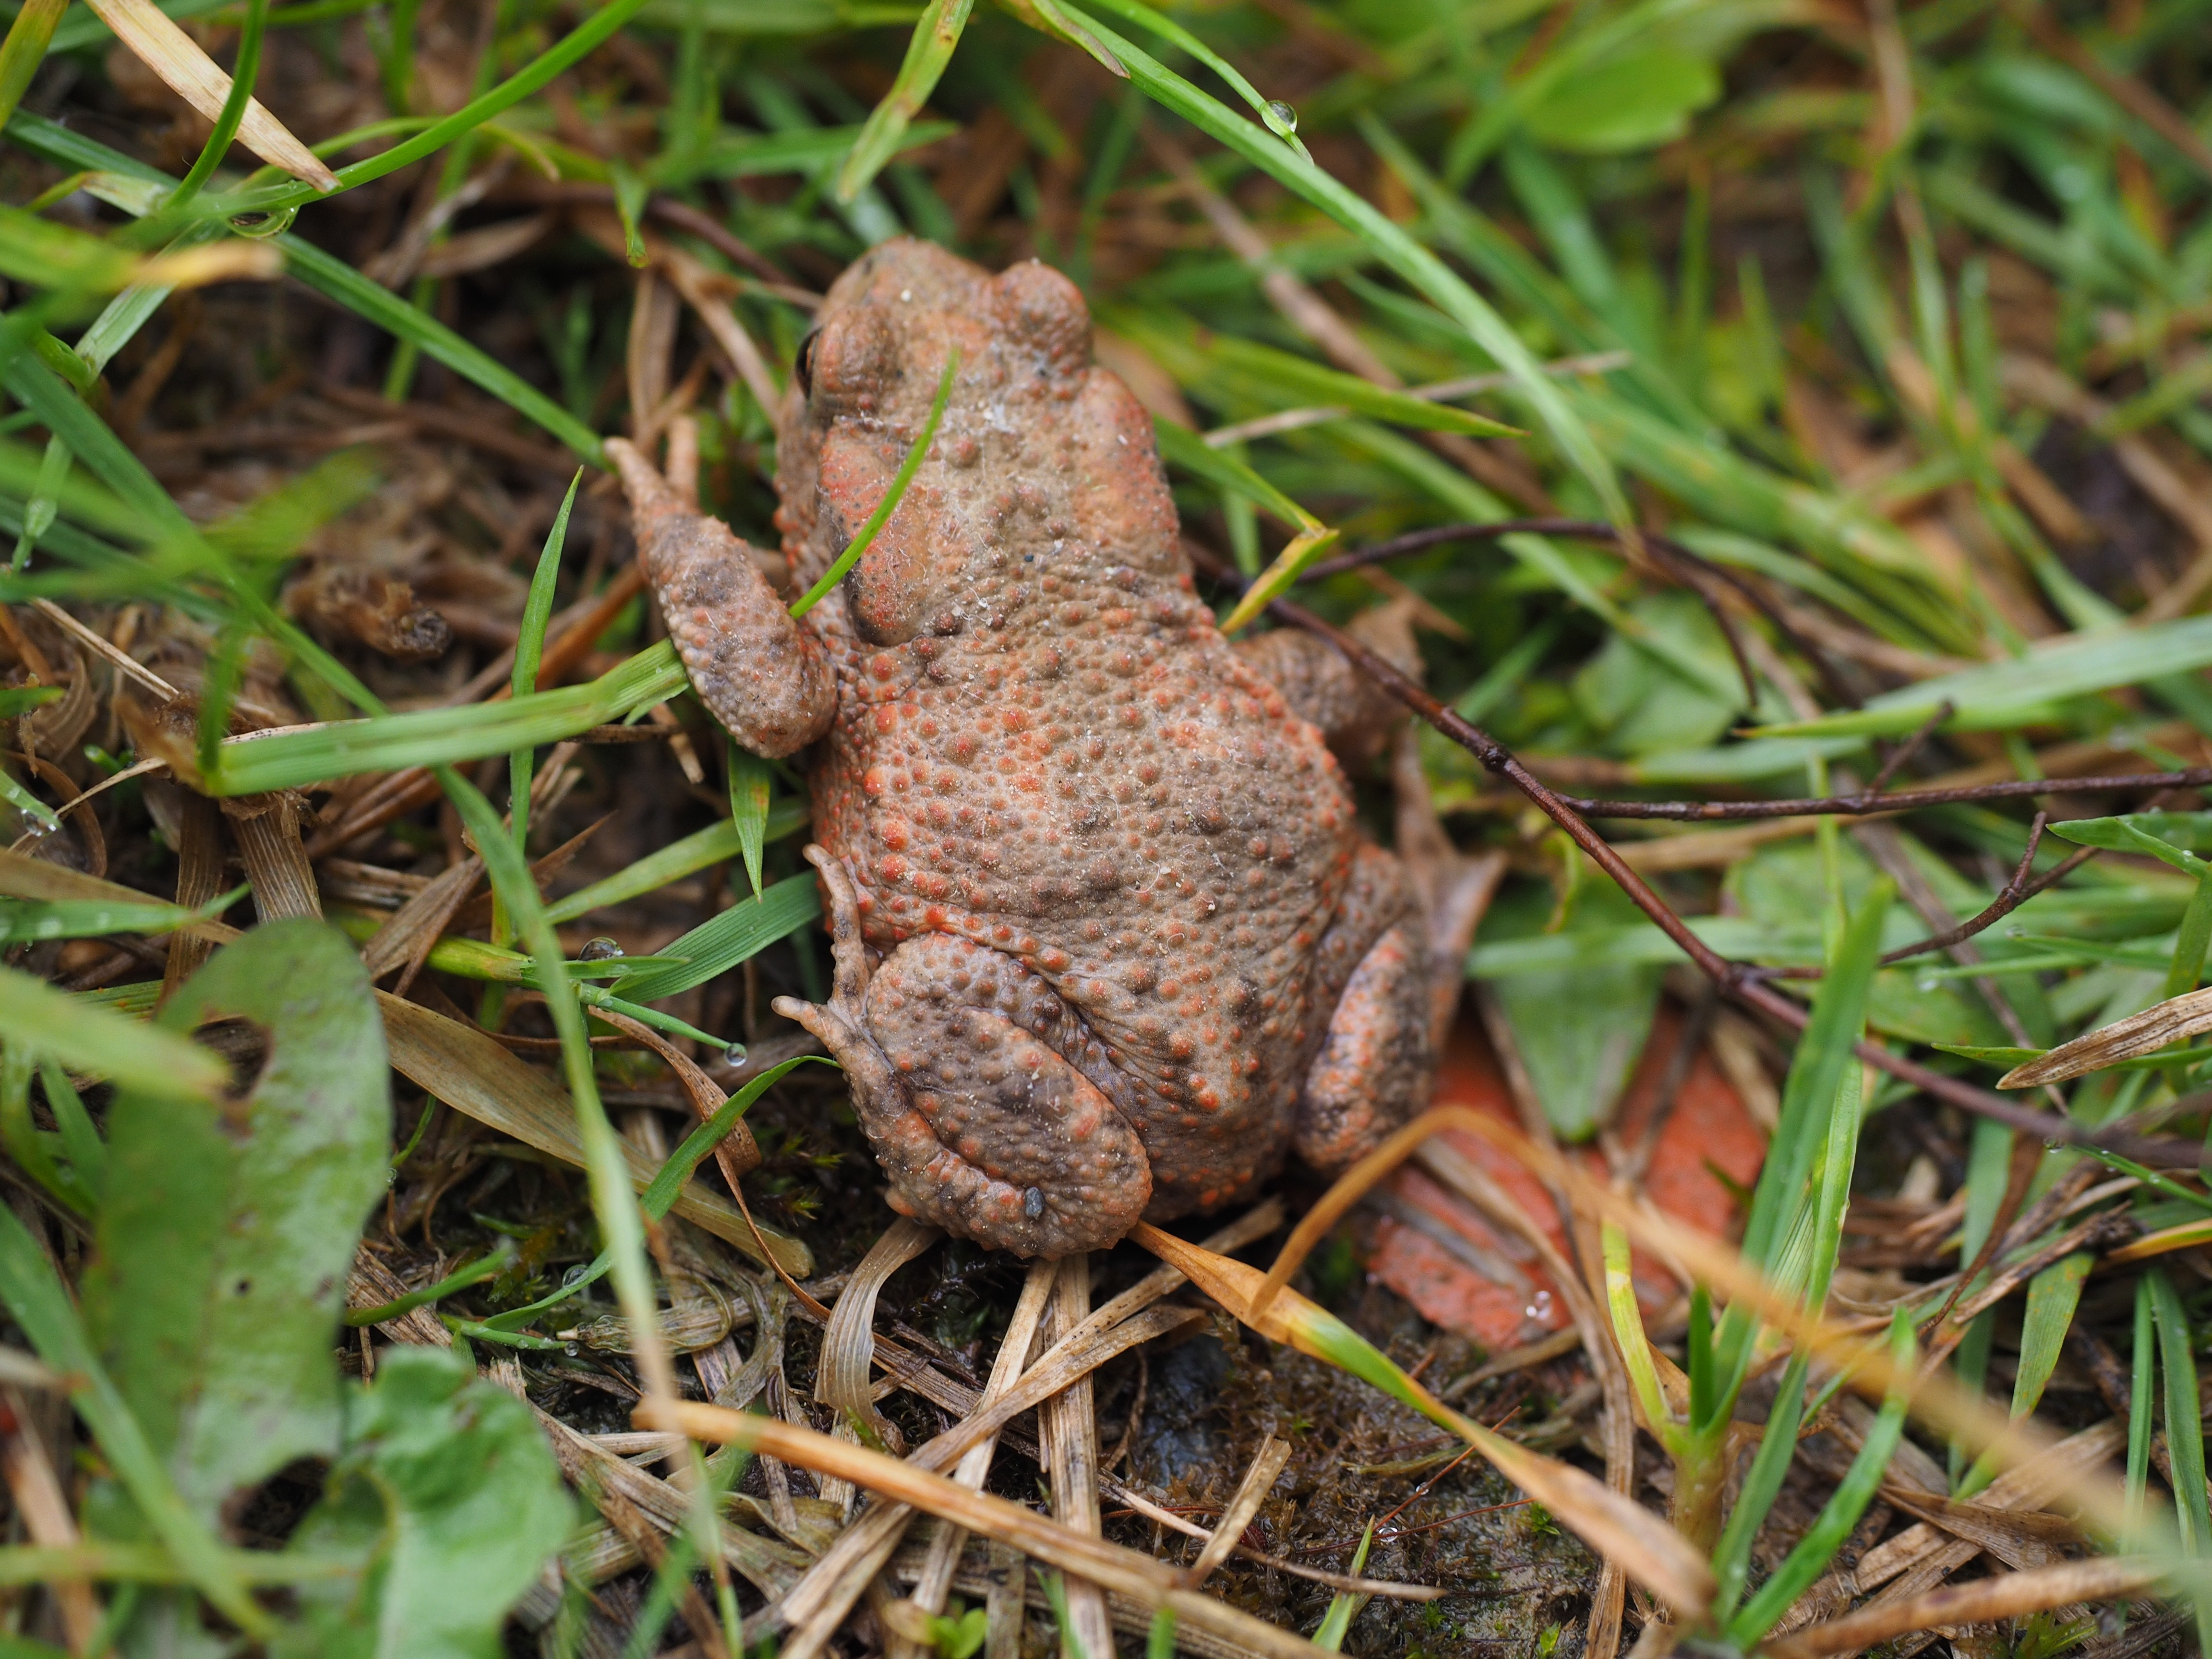
wildlife, frog, toad, reptile, amphibian, fauna, vertebrate, species, common toad, bufo bufo, anuran, real toad, emydidae, toad bufonidae